Underwater diving environment

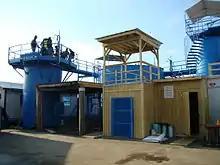
Diver training tanks at a commercial diving school

The flooded and partially flooded underground environment is dived for recreation, exploration, and scientific investigation, and occasionally for the search for and recovery of divers or, as in the 2018 Thai cave rescue, other cave users. A cave is a form of overhead environment and may include restrictions and low visibility due to silt suspended in the water. Various types of caves and mines may be flooded and provide cave diving environments. The interior of caves is mostly beyond the reach of natural light, and may have a flow of water through the flooded passages. The flow is normally one directional, and may be inwards as a sink or swallet, outwards as a spring or resurgence, or in from one side and out through the other, with access to the water partway along the flow. The entire interior may be flooded, or parts may be dry, sometimes with sumps separating them. Flow velocity will vary as the cross-sectional area changes, and areas of high flow velocity can occur, making restrictions more hazardous. Sea caves may have bidirectional flow caused by tides, and anchialine caves, which are usually coastal, contain a mixture of freshwater and saline water (usually sea water) of different densities, sometimes separated by a distinct halocline.